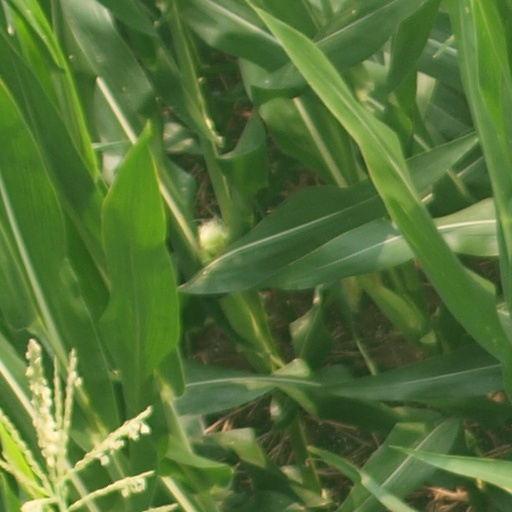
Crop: maize; corn